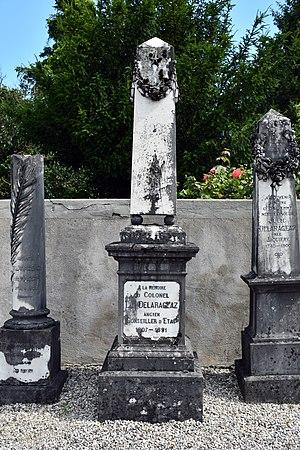
Monument à Louis-Henri Delarageaz, personnalité politique et militaire suisse, dans le cimetière de Préverenges (Suisse).
Jean Louis-Henri Delarageaz, né le 9 octobre 1807 à Préverenges et mort le 14 mars 1891 également à Préverenges, est une personnalité politique et militaire suisse.